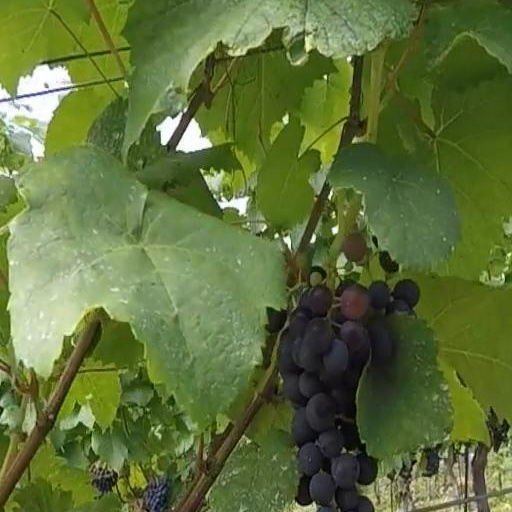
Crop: grape